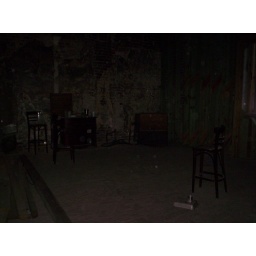
Inside the second floor of the Moon River Brewery in Savannah, Ga. Circle of orbs sitting on the floor.